British Rail Class 317

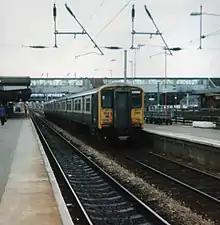
Class 317/2 in BR Blue and Grey livery at Peterborough

The second batch of 20 units was built in 1985–1986 and were classified as Class 317/2. Units were numbered in the range 317349–317368. A further four units were built in 1987 and numbered 317369–317372. These units have same DTSO(A)-MSO-TCO-DTSO(B) composition as Class 317/1 units, and have vehicles numbered in the following ranges: